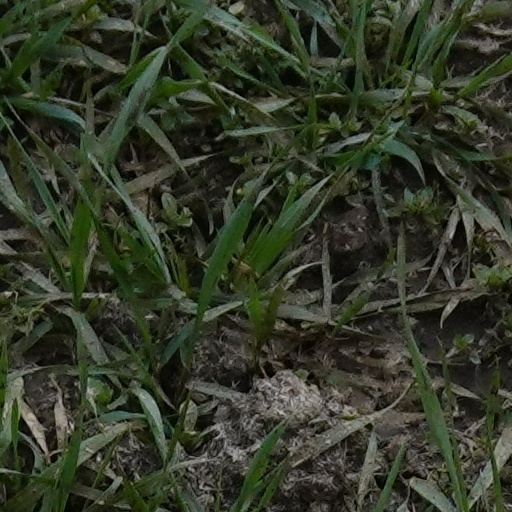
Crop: wheat